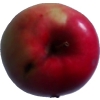
Label: Apple 11